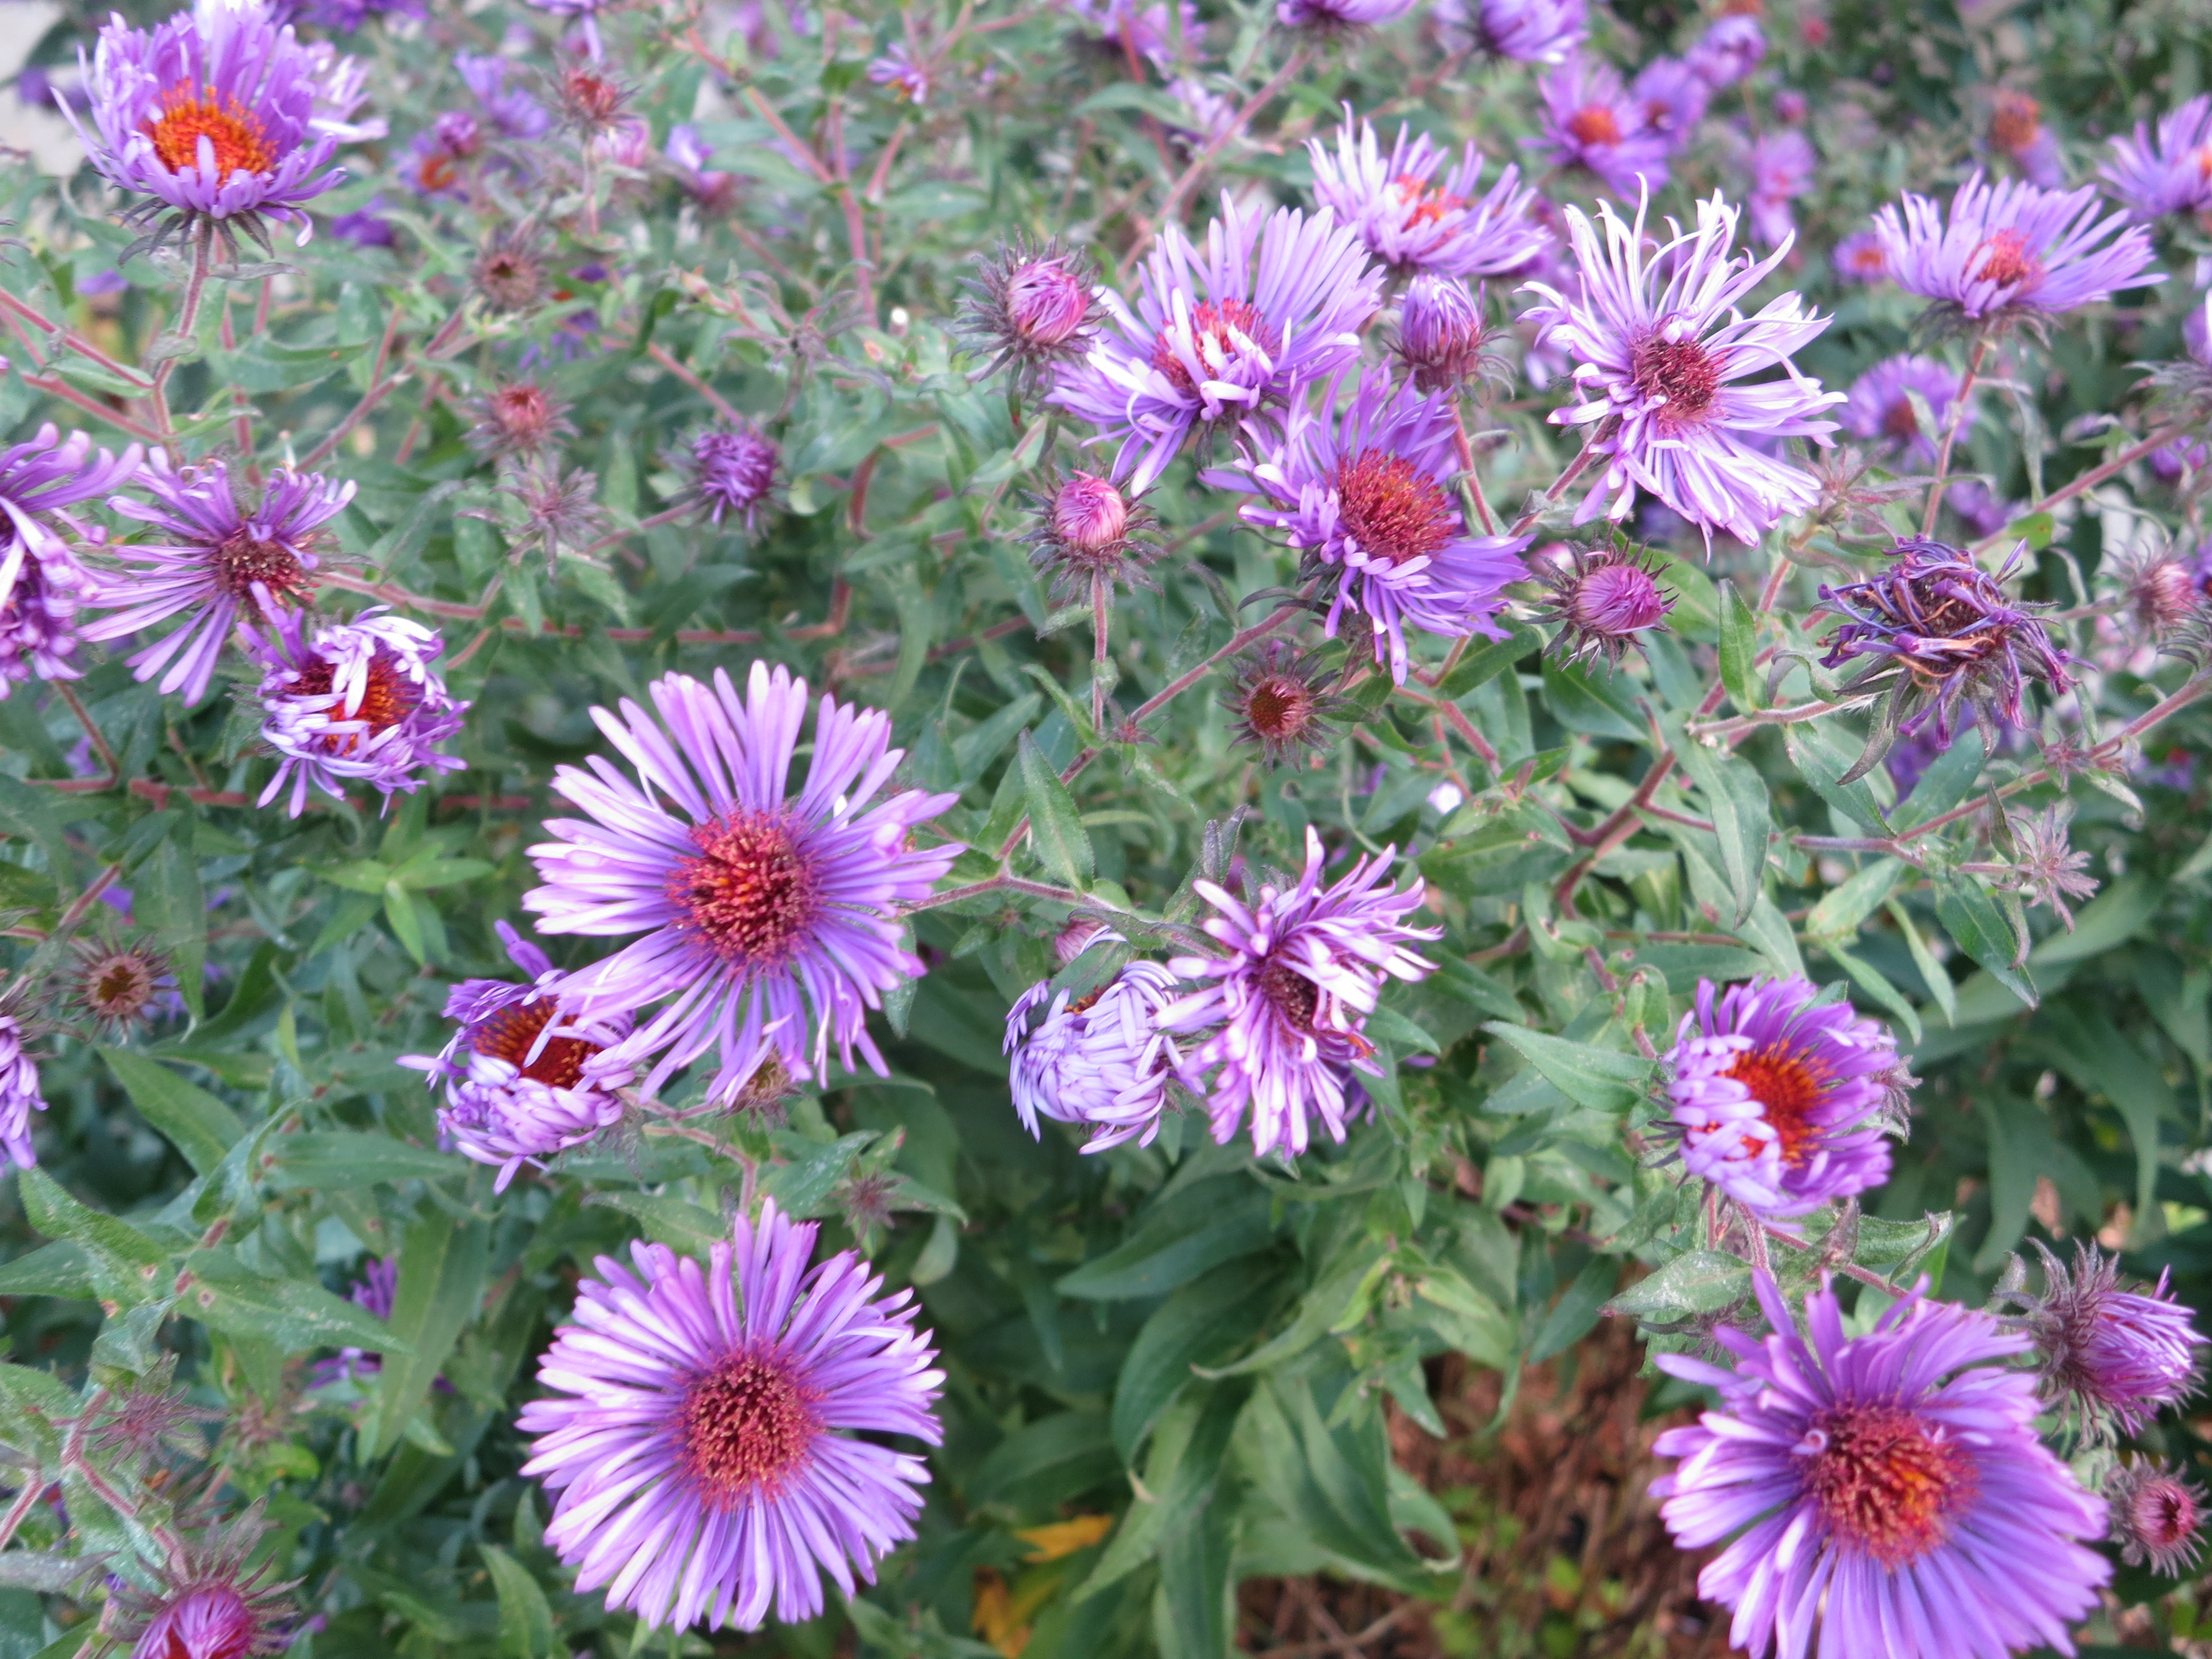
nature, plant, meadow, flower, bloom, botany, flora, wildflower, aster, flowering plant, daisy family, asterales, annual plant, land plant, marguerite daisy, garden cosmos